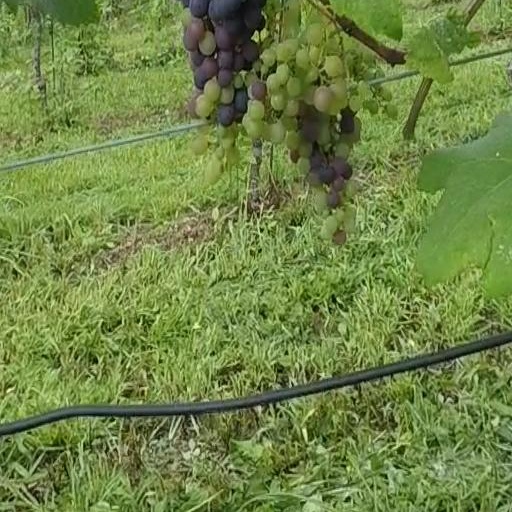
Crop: grape